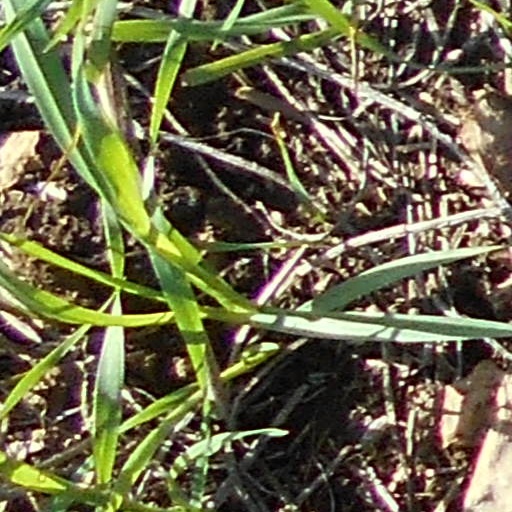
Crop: wheat